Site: brandenburg
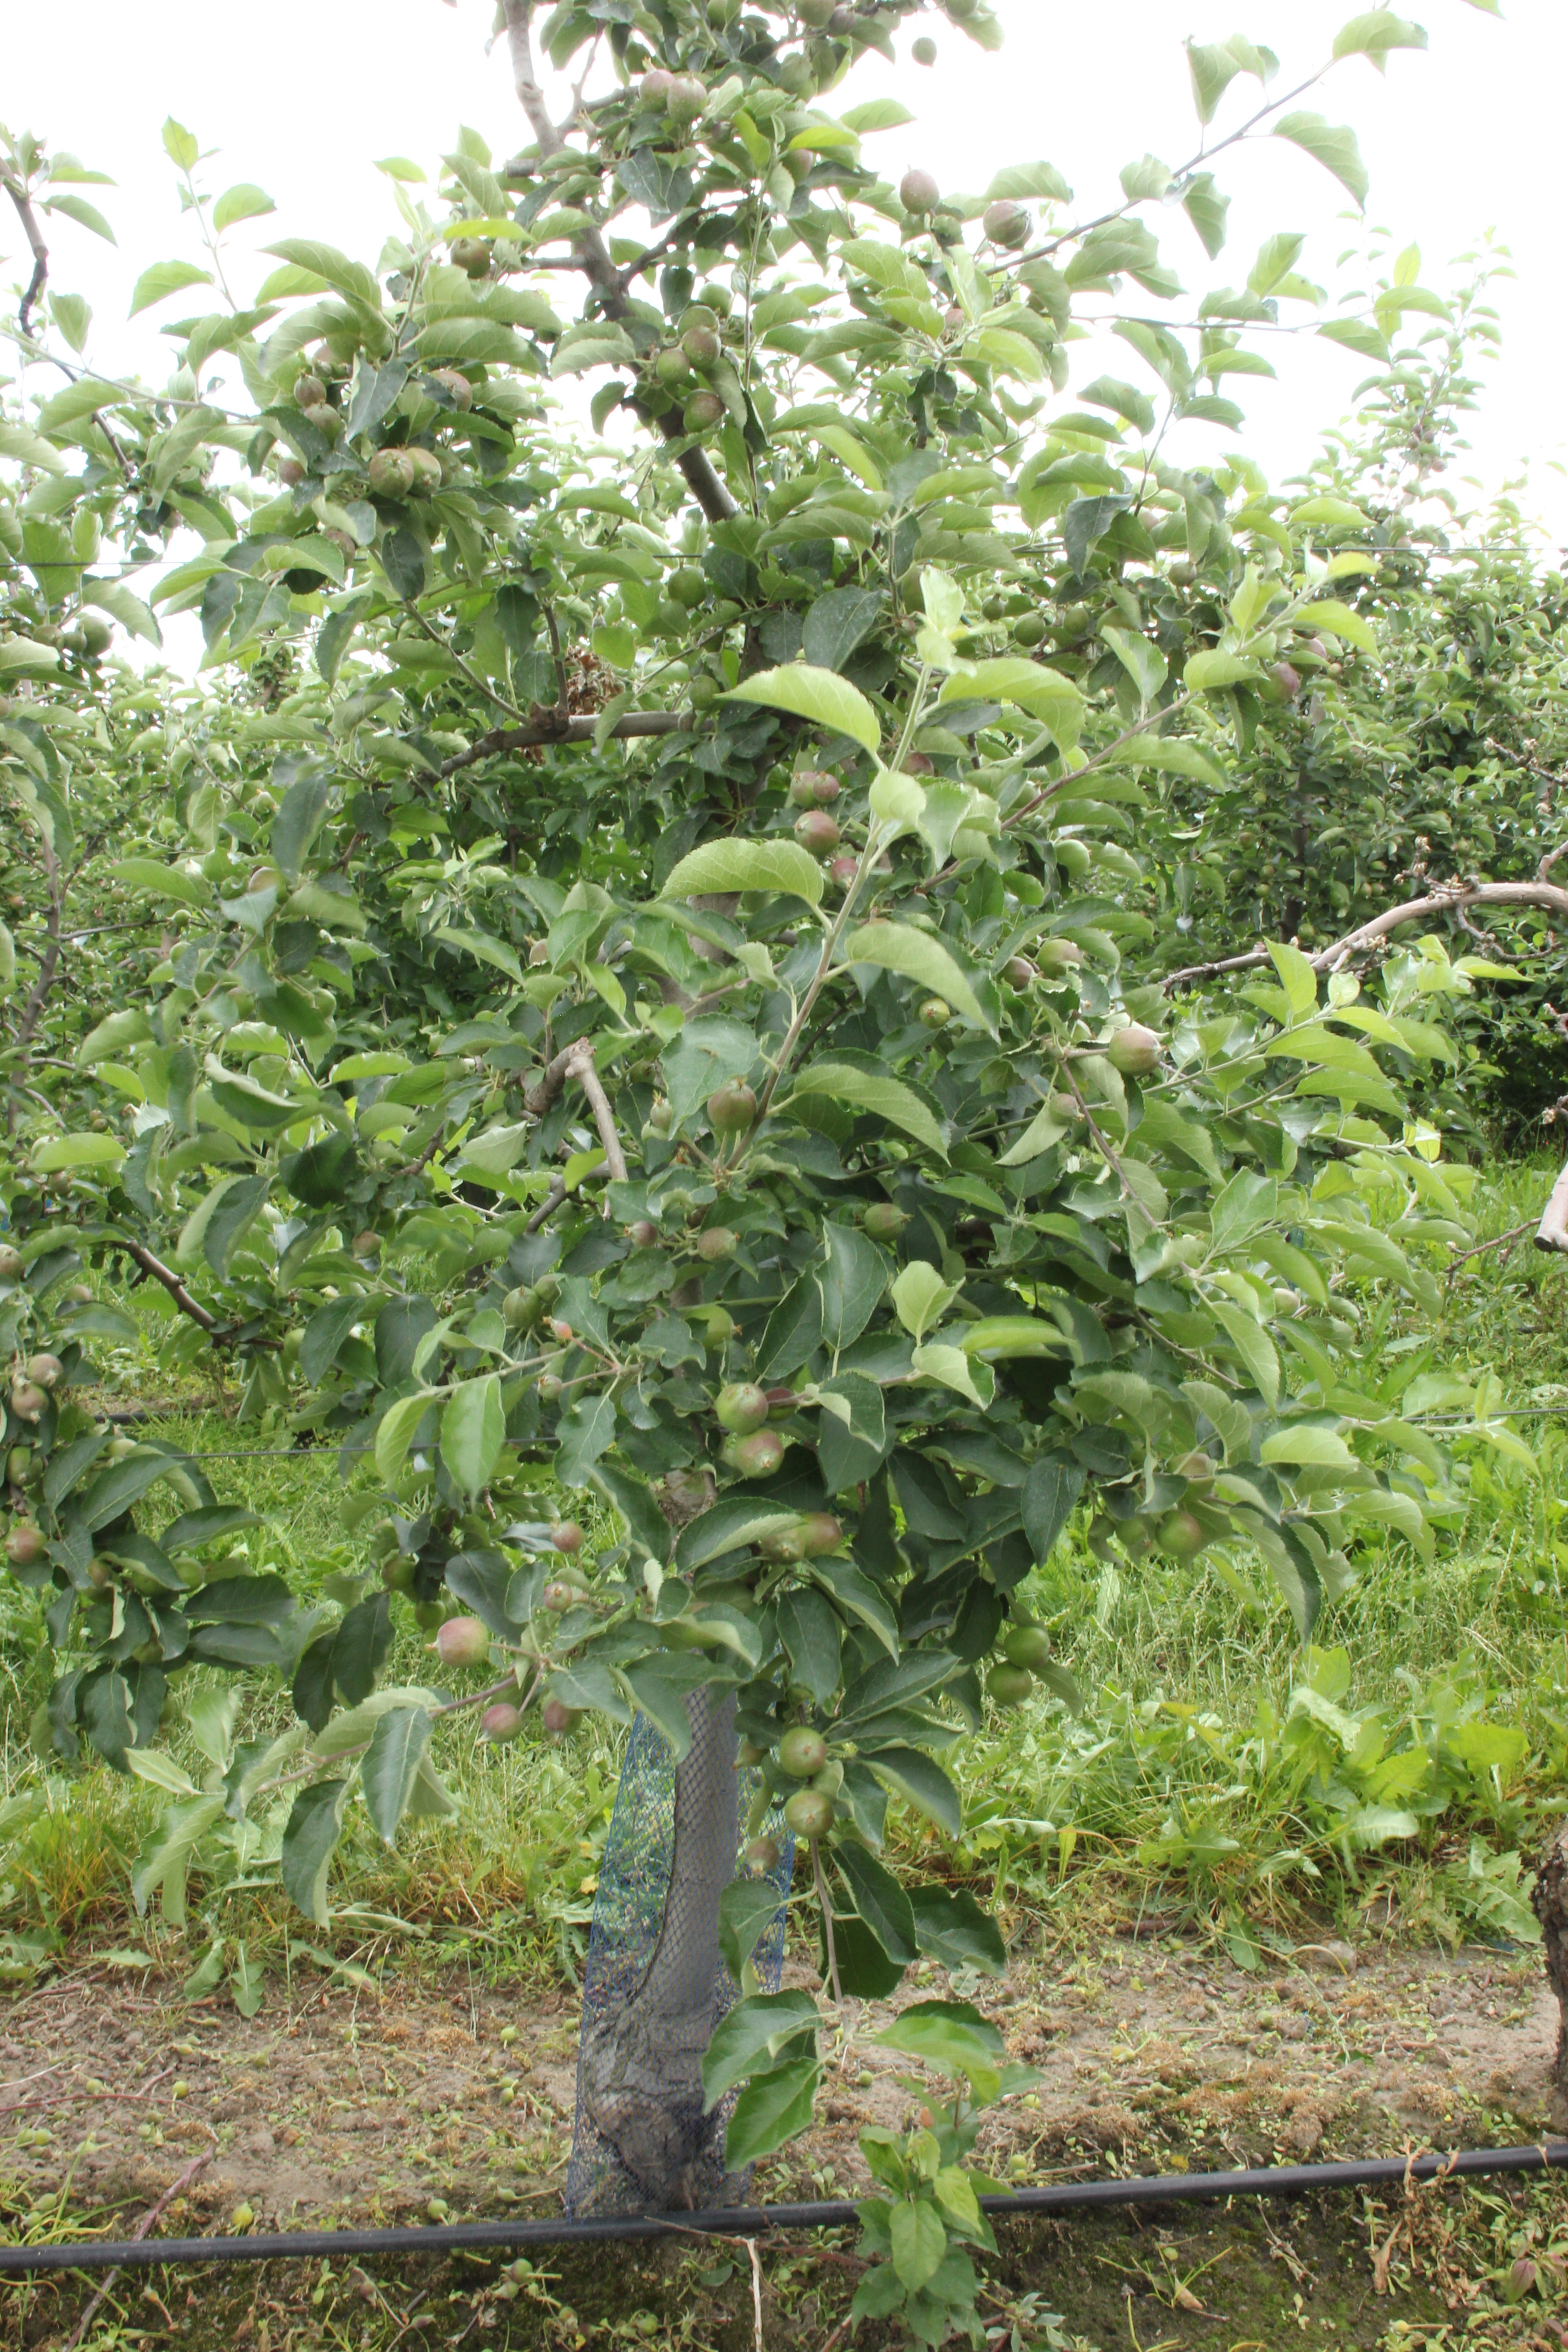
Growth stage (BBCH 73): Development of fruit